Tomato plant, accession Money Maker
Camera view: horizontal (90 deg, fisheye); turntable rotation: 270 degrees
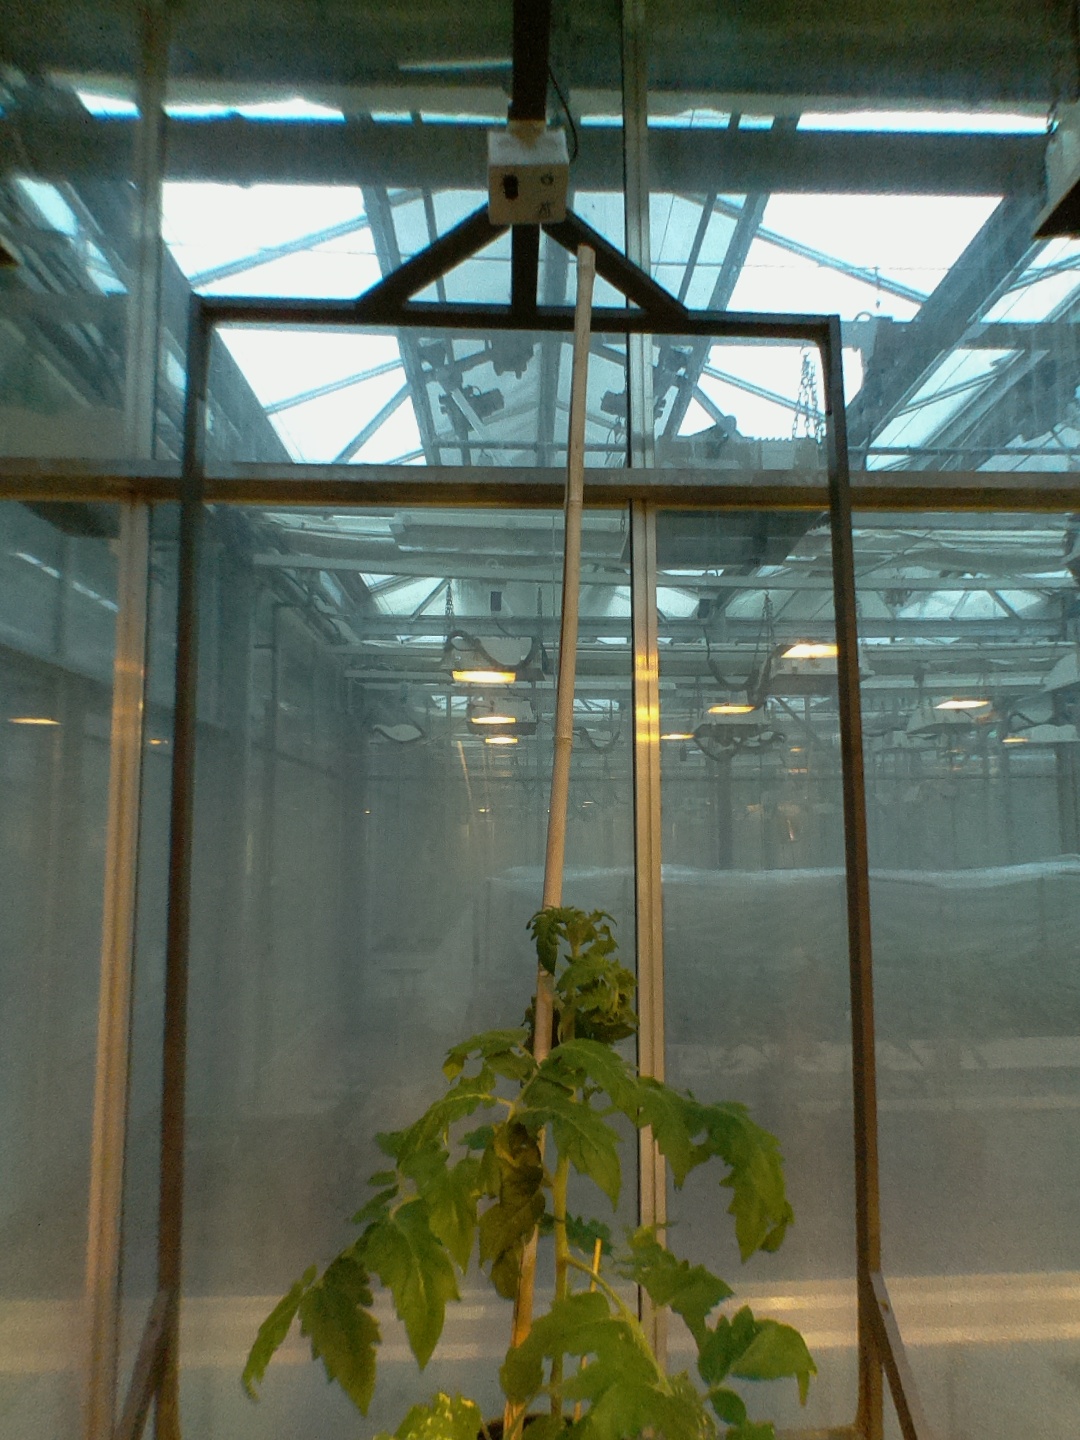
BBCH growth stage 53: 3 inflorescences visible